Valley of Eagles

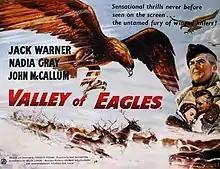
Original British cinema poster

Valley of Eagles (U.S. title Valley of the Eagles) is a 1951 British thriller film directed by Terence Young and starring Jack Warner, Nadia Gray and John McCallum. The screenplay was written by Young based on a story by Nat A. Bronstein and Paul Tabori. It concerns a Swedish scientist, whose crucial new invention is stolen by his wife who tries to take it to the Soviet Union.